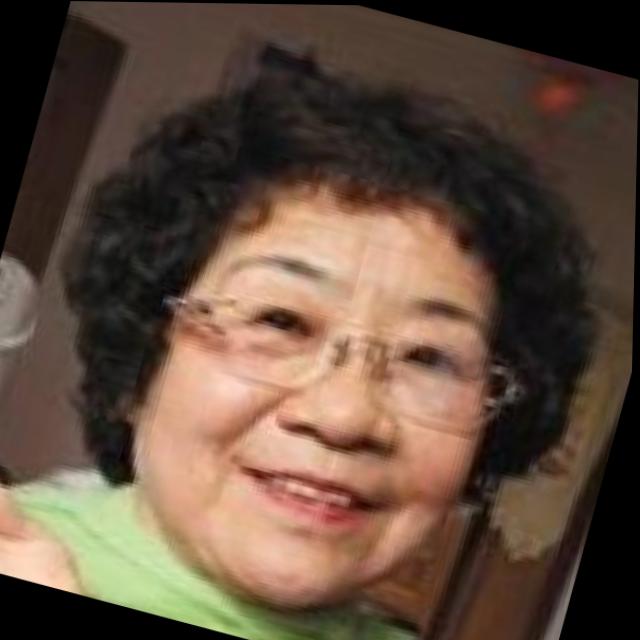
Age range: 45-64